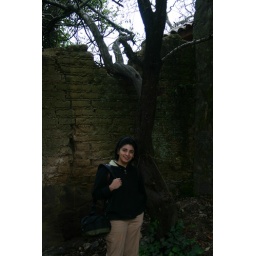
Pretty Ana by the back wall under the bridge